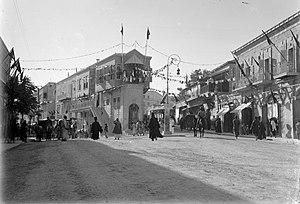
Hussein al-Husseini, mort en janvier 1918, est un maire de Jérusalem quand la Palestine était un territoire dominé par l'Empire ottoman.
La bataille de Jérusalem est une bataille de la Première Guerre mondiale. Elle fait partie de la campagne du Sinaï et de la Palestine et oppose les forces de l'Empire britannique à celles de l'Empire ottoman soutenu par l'Allemagne. Elle consiste en une série d'opérations livrées en novembre et décembre 1917 dans le sud de la Palestine, alors partie de l'Empire ottoman, et s'achève par la victoire des Britanniques et de leurs alliés australiens et néo-zélandais qui s'emparent de Jérusalem.